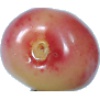
Label: cherry_rainier